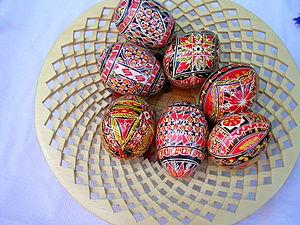
Œufs de Pâques, décorés de style traditionnel roumainain (cire et couleurs) Українська: Писанки румунські
Pâques est la fête la plus importante du christianisme. Elle commémore la résurrection de Jésus, que le Nouveau Testament situe le surlendemain de la Passion, c'est-à-dire « le troisième jour ». La solennité, précédée par la Semaine sainte, dernière partie du carême, commence dans la nuit précédent le dimanche de Pâques, par la veillée pascale.